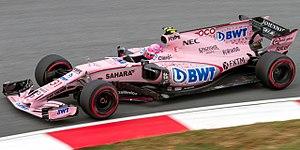
La Force India VJM10 est la monoplace de Formule 1 engagée par Force India dans le cadre du championnat du monde de Formule 1 2017. Elle est pilotée par le Mexicain Sergio Pérez et par le Français Esteban Ocon. Le pilote-essayeur est le Mexicain Alfonso Celis Jr.
Force India est une écurie de Formule 1 indienne qui a fait ses débuts en compétition à l'occasion de la saison 2008. Basée à Silverstone en Angleterre, Force India est créée à la suite du rachat et du changement de dénomination de l'écurie néerlandaise Spyker F1 Team.
Esteban Ocon, né le 17 septembre 1996 à Évreux, est un pilote automobile français. Vainqueur du championnat d'Europe de Formule 3 en 2014 puis du championnat de GP3 Series 2015, il fait ses débuts en Formule 1 l'année suivante, au sein de l'écurie Manor Racing ; et devient, à 19 ans et 345 jours, le plus jeune Français à prendre le départ d'une épreuve de Formule 1.